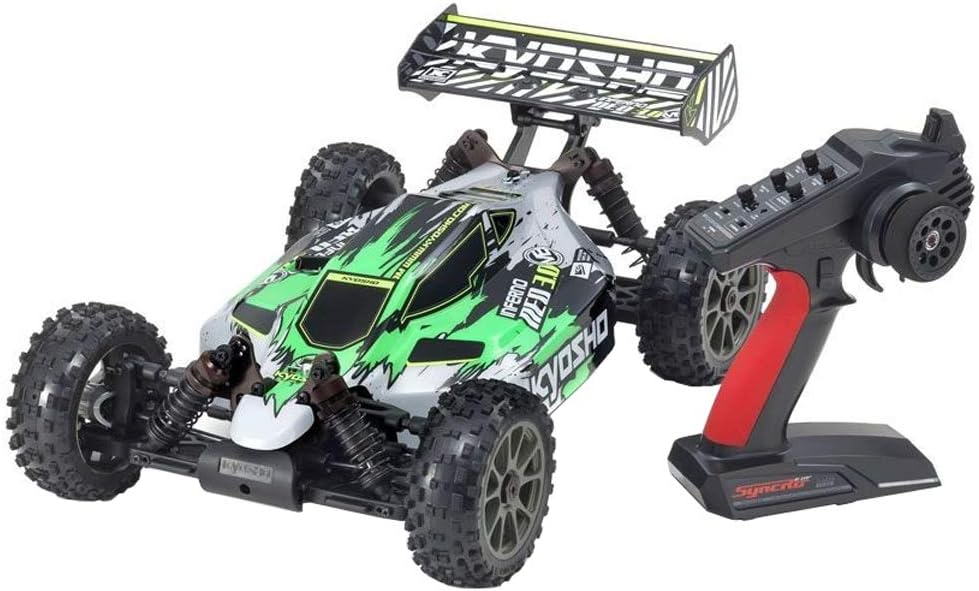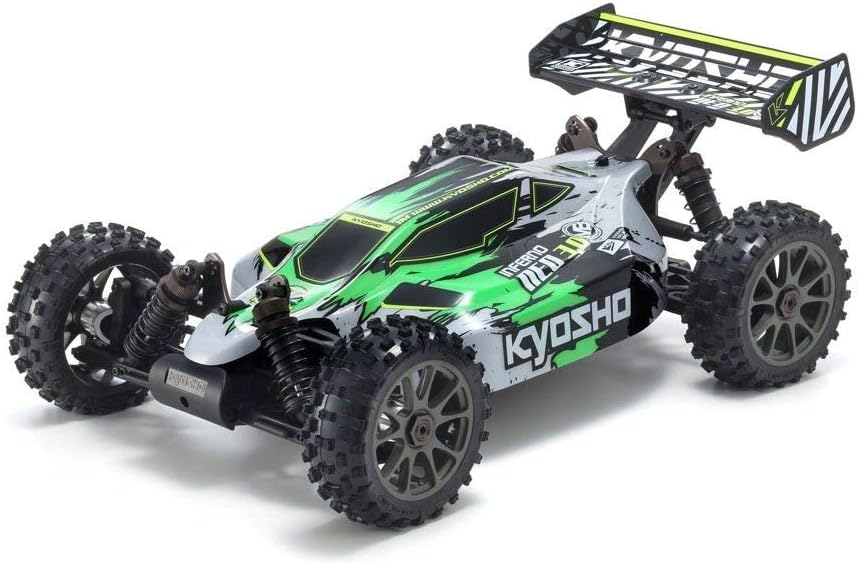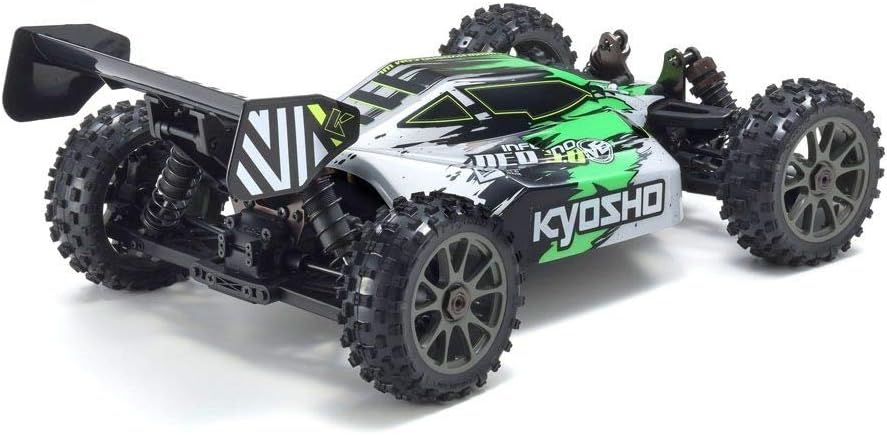
Kyosho 1/8 Inferno Neo3.0 VE 4 Wheel Drive Buggy 4S Brushless RTR Battery & Charger not included Green KYO34108T1
Category: Car Electronics
Kyosho 1/8 Inferno Neo3.0 VE 4WD Buggy Brushless RTR, Green, KYO34108T1
Features: Pre-assembled chassis and body in a Readyset package can be ready for action the day you buy it. | Full-time 4WD with low CG 3-diff shaft drive. | Big Bore oil shocks & 4-wheel independent double wishbone suspension. | Full bearing specifications with 18 ball bearings on the drive system. | Wide variety of optional parts are available to upgrade the chassis.